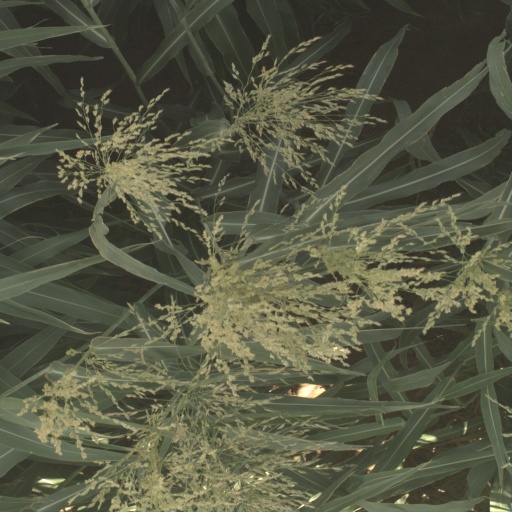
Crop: sorghum